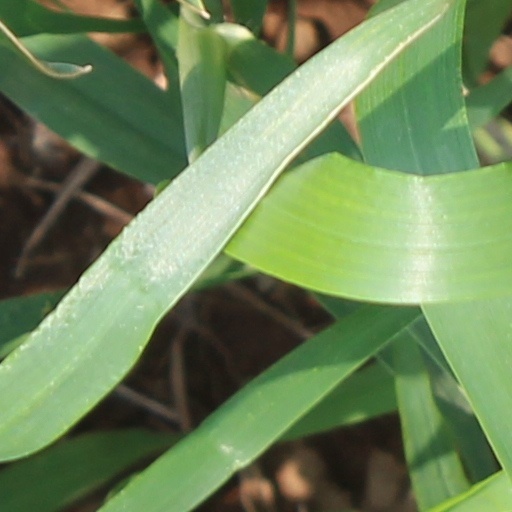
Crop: wheat